Prince of the Lilies

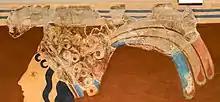
Detail of reconstruction: head and crown, Heraklion Archaeological Museum ("AMH")

Evans later changed his mind, and the reconstruction reflects his later idea of the figure as a "Priest-King"; he used the image on the cover of all volumes of his main publication on the Knossos excavations, despite the cost of gold-embossing the crown. Evans' change of mind was perhaps largely because he had decided that the original painted wall with the fresco was part of a processional corridor in the palace, and the figure one of a group of others shown in procession, via another corridor, towards the Central Court of the palace, always thought to be the place where bull-leaping took place. In the reconstruction, the rope in the invented hand at right was, Evans thought, leading a sphinx or a griffin; a bull being led to a ceremony or sacrifice might be another possibility, but in fact there is no evidence the missing arm held a rope at all.